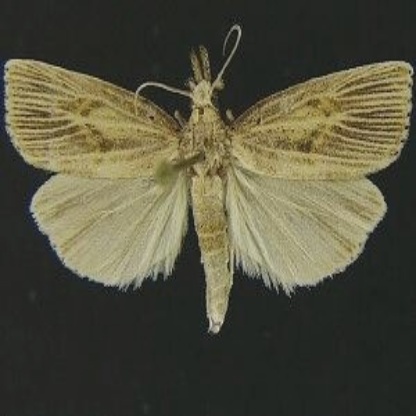
Nhãn: Sâu đục thân (Sọc nâu )( Chilo suppressalis )